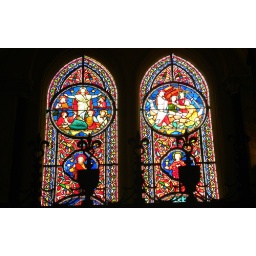
Stained glass window in Chichester Cathedral